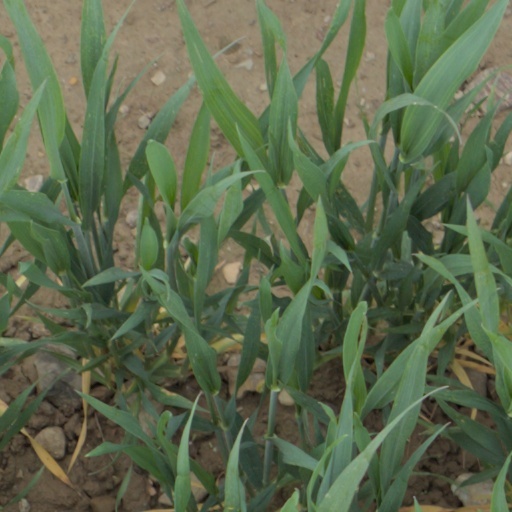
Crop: wheat